Indianapolis Clowns

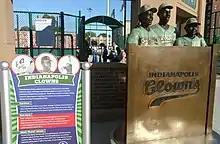
Statues of Toni Stone, Hank Aaron, and Mamie Johnson in the Riley Children's Health Sports Legends Experience at the Indianapolis Children's Museum.

By 1952, Syd Pollock signed Hank Aaron to his first professional contract, at $200 a month. Aaron played about three months as the Clowns' shortstop and cleanup hitter before being acquired by the Boston Braves organization for $10,000.